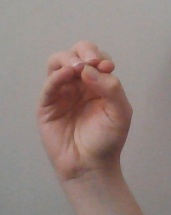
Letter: ha